Ice Poison

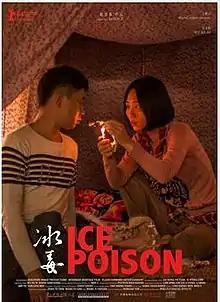
Film poster

Ice Poison is a 2014 Taiwanese drama film directed by Midi Z. It was screened in the Panorama section of the 64th Berlin International Film Festival, and was selected as the Taiwanese entry for the Best Foreign Language Film at the 87th Academy Awards, but was not nominated.